Animal as Bridegroom

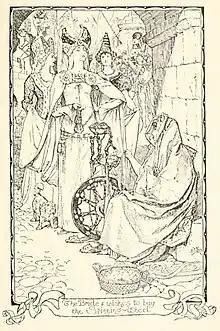
The princess (false bride) offers money to buy the golden spinning-wheel. Artwork by Henry Justice Ford for "The Grey Fairy Book" (1900).

In folktales classified as tale type ATU 425A, "The Animal as Bridegroom", the maiden breaks a taboo or burns the husband's animal skin and, to atone, she must wear down a numbered pair of metal shoes. On her way to her husband, she asks for the help of the Sun, the Moon and the Wind, a sequence that appears in Northern Europe, Germany, Portugal, in the Slavonic languages and in the Balkans. In other European tales, the heroine's helpers may be three old crones, or her husband's relatives.